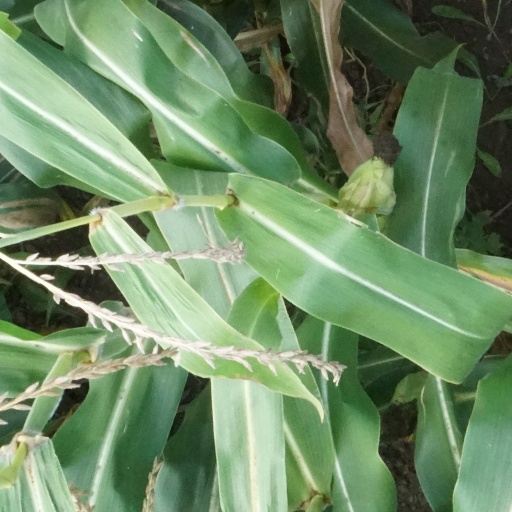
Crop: maize; corn